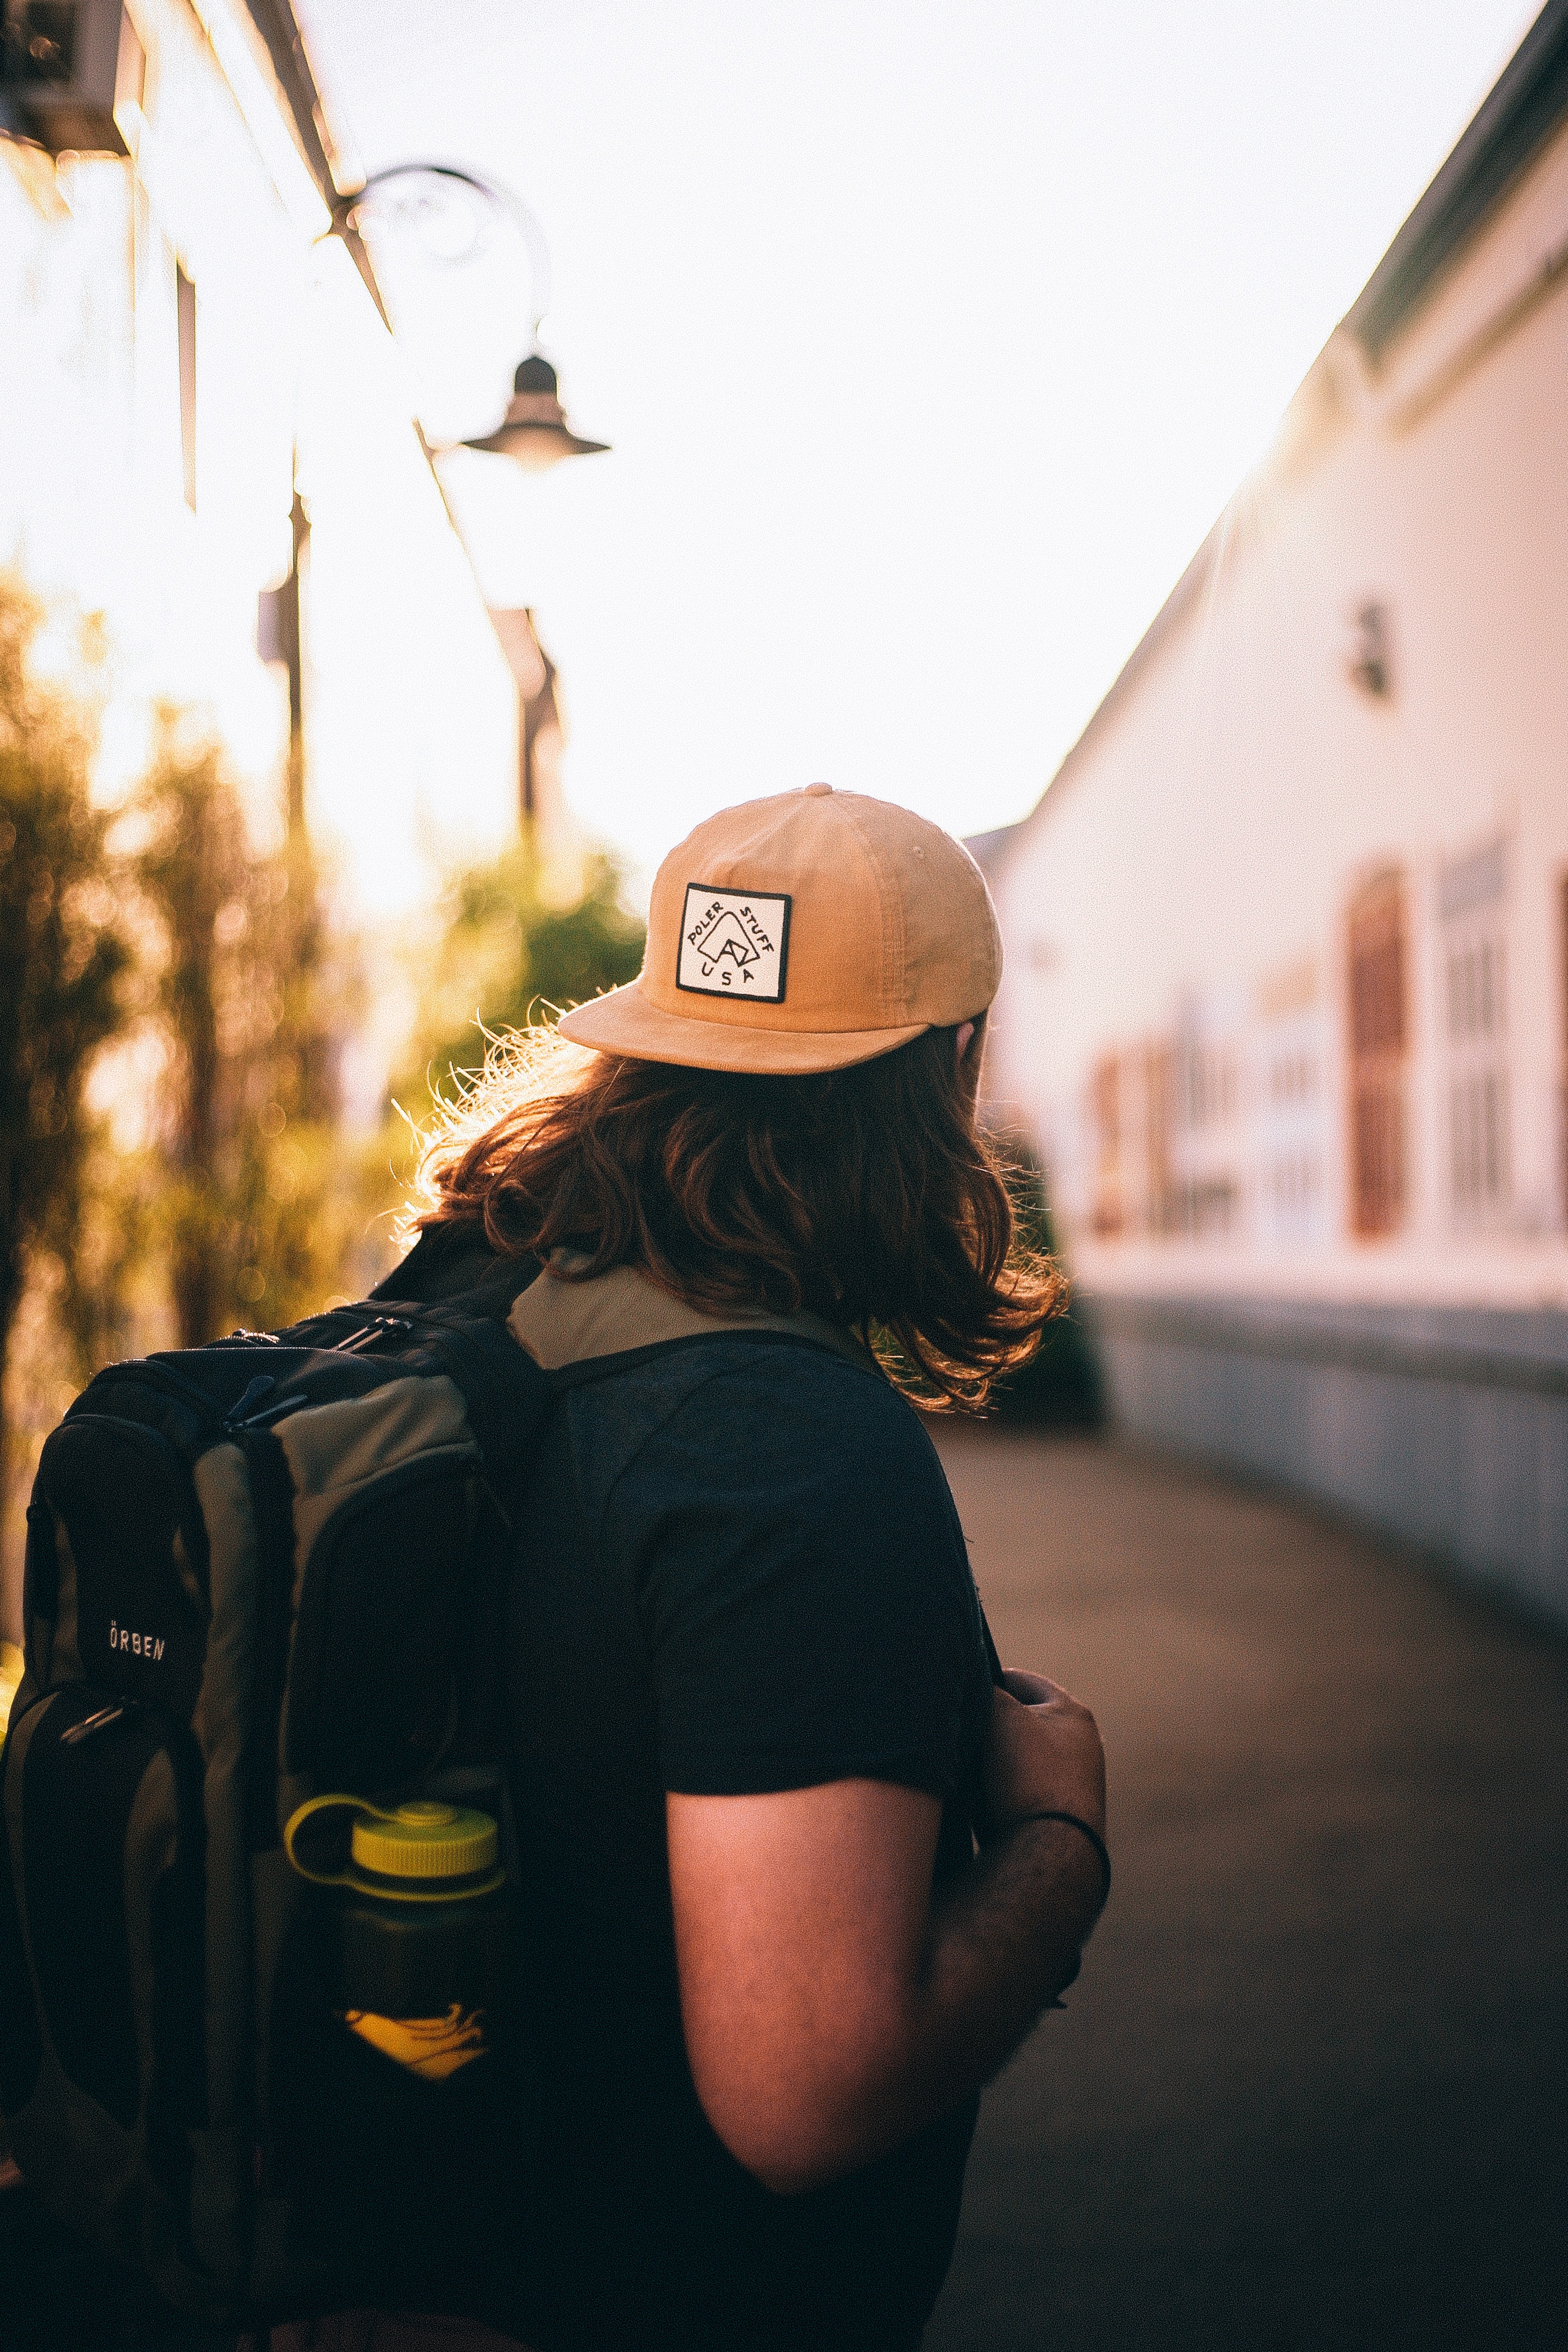
man, person, girl, street, photography, boy, male, portrait, spring, color, hat, fashion, clothing, photograph, beauty, interaction